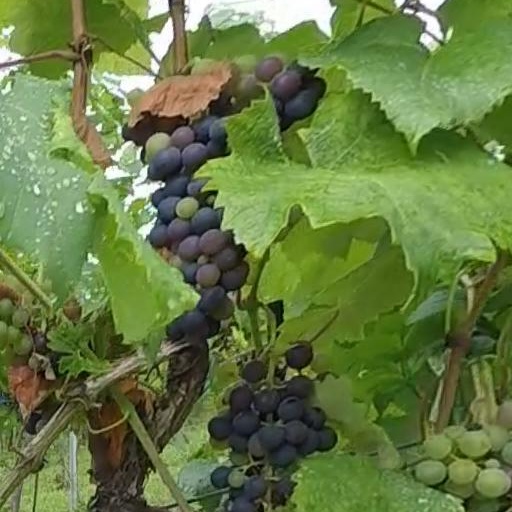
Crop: grape